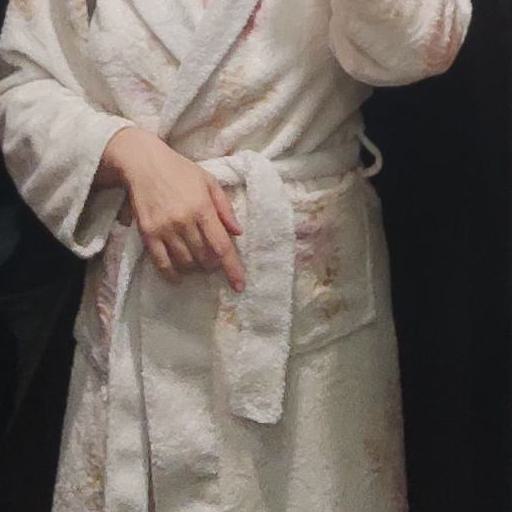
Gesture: no_gesture